Cuisenaire rods

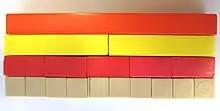
Cuisenaire rods illustrating the factors of ten

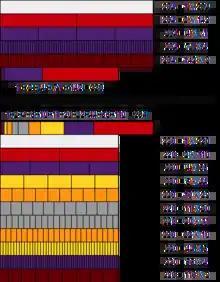
A demonstration the first pair of amicable numbers, (220,284)

Cuisenaire rods are mathematics learning aids for pupils that provide an interactive, hands-on way to explore mathematics and learn mathematical concepts, such as the four basic arithmetical operations, working with fractions and finding divisors. In the early 1950s, Caleb Gattegno popularised this set of coloured number rods created by Georges Cuisenaire (1891–1975), a Belgian primary school teacher, who called the rods "réglettes".